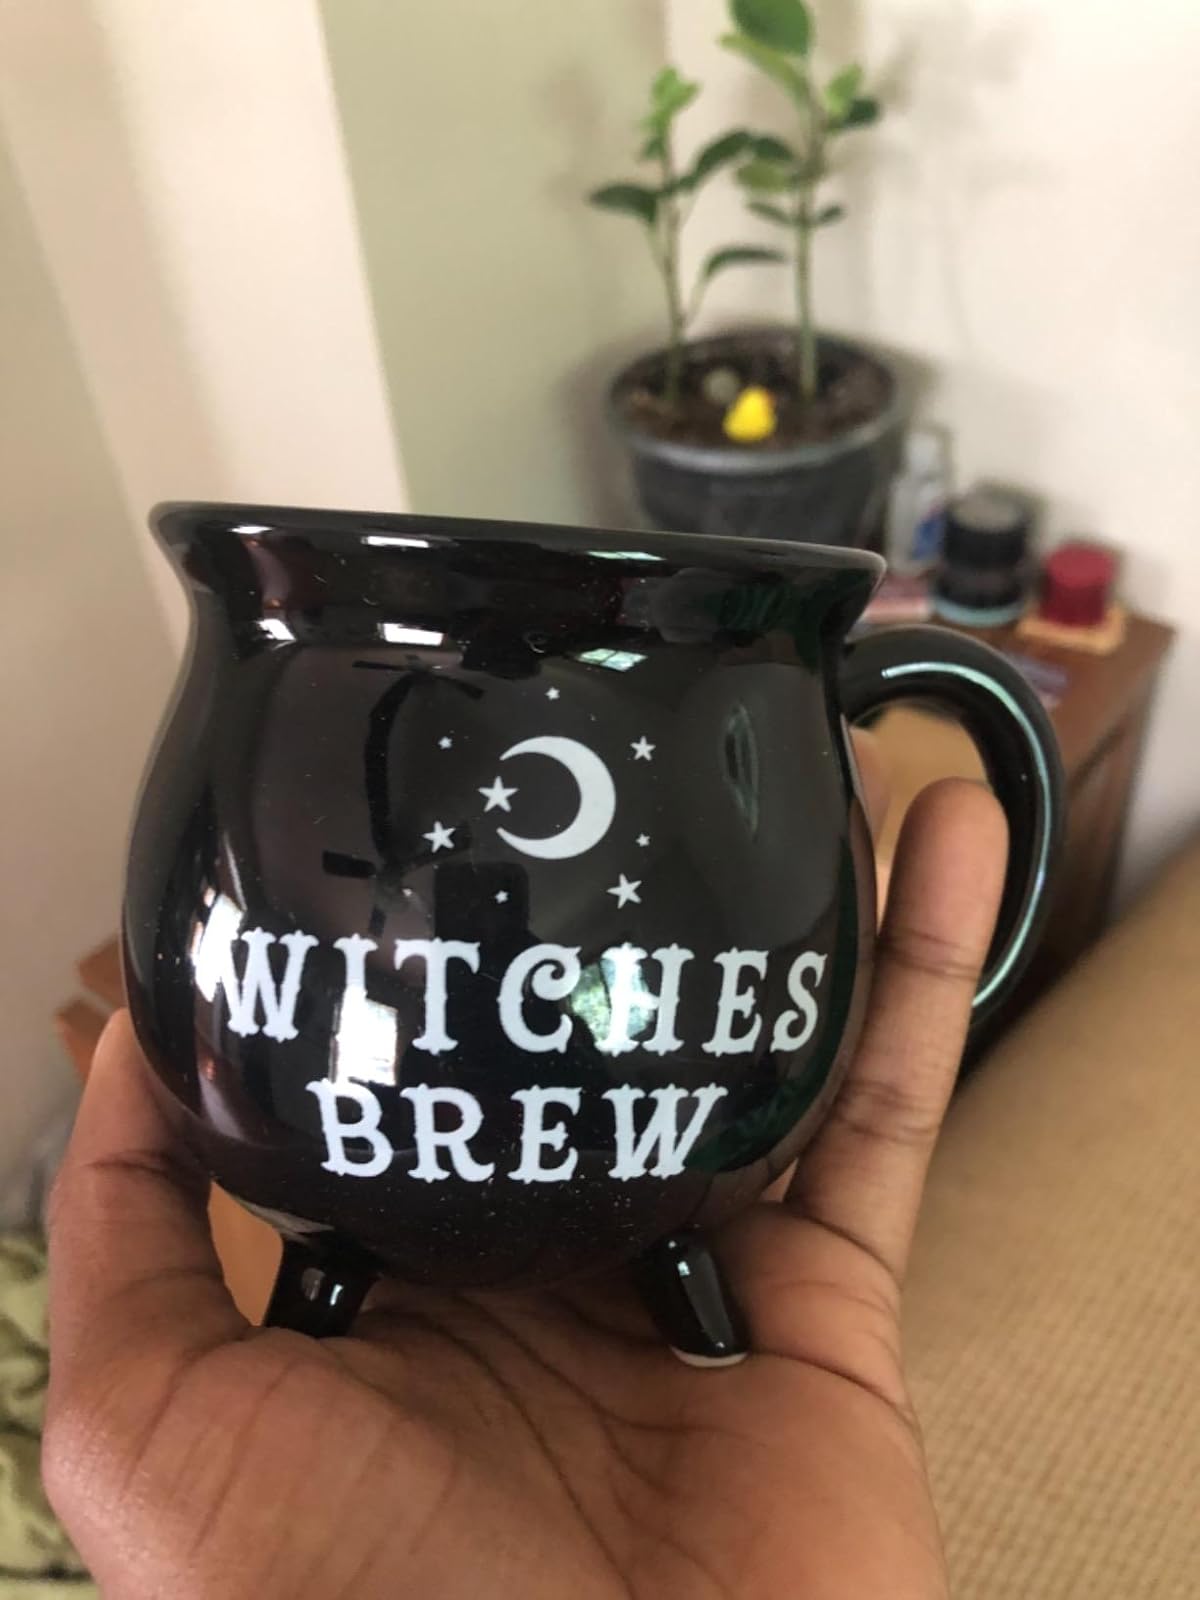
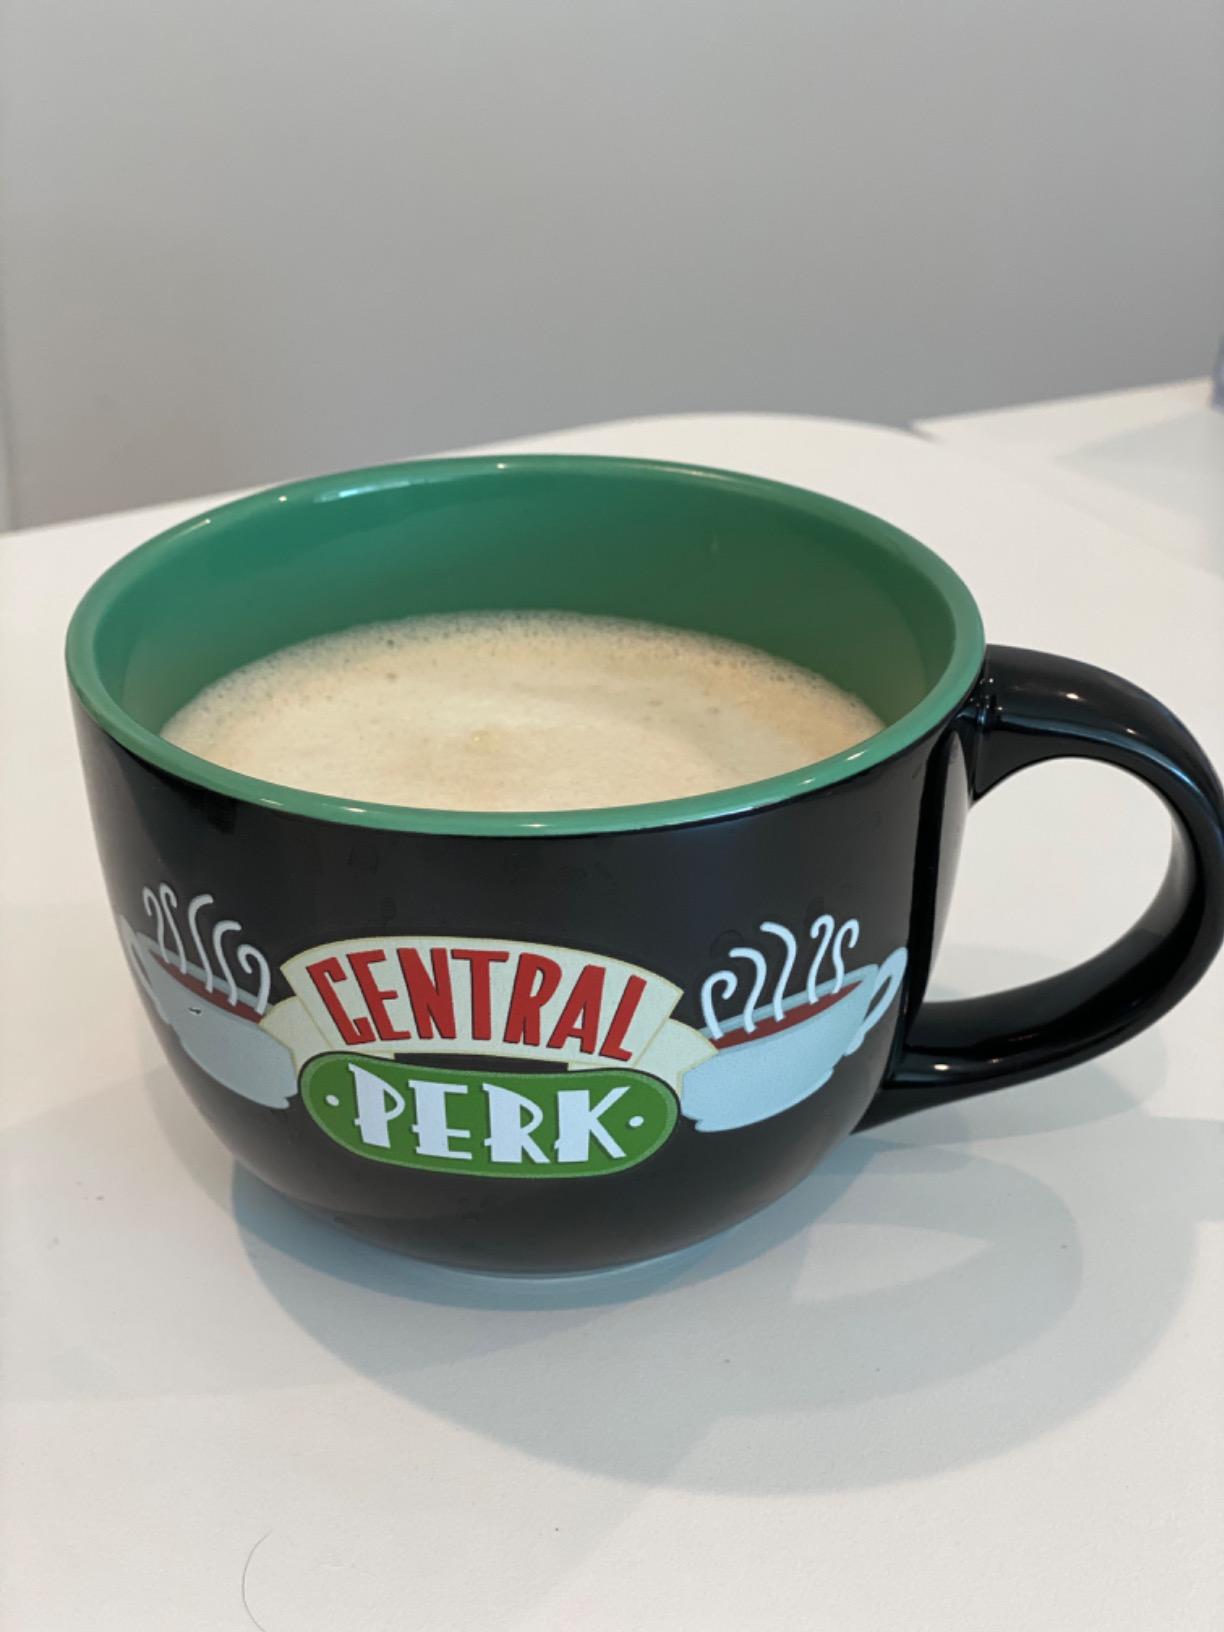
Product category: items_mug
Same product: no